Krustpils Castle

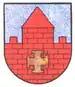

Krustpils Castle is a castle in Jēkabpils, in the Latgale region of Latvia. It is one of the best preserved medieval castles in Latvia. During the Russo-Turkish War (1877–1878), Turkish prisoners of war were held here, many of whom later settled here permanently. Here the Latgale artillery regiment was located. During the Second World War infirmary of the German army was located here. A military hospital of the Red Army was placed here after August 1944.